Arsenate

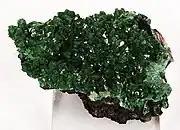
Adamite, a naturally occurring arsenate mineral.

Arsenates occur naturally, in hydrated and anhydrous form, in a variety of minerals. Examples of arsenate-containing minerals include adamite, alarsite, annabergite, erythrite and legrandite. When two arsenate ions balance the charge in a formula, it is called diarsenate for example zinc diarsenate, .